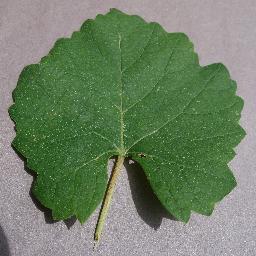
Label: Grape___healthy